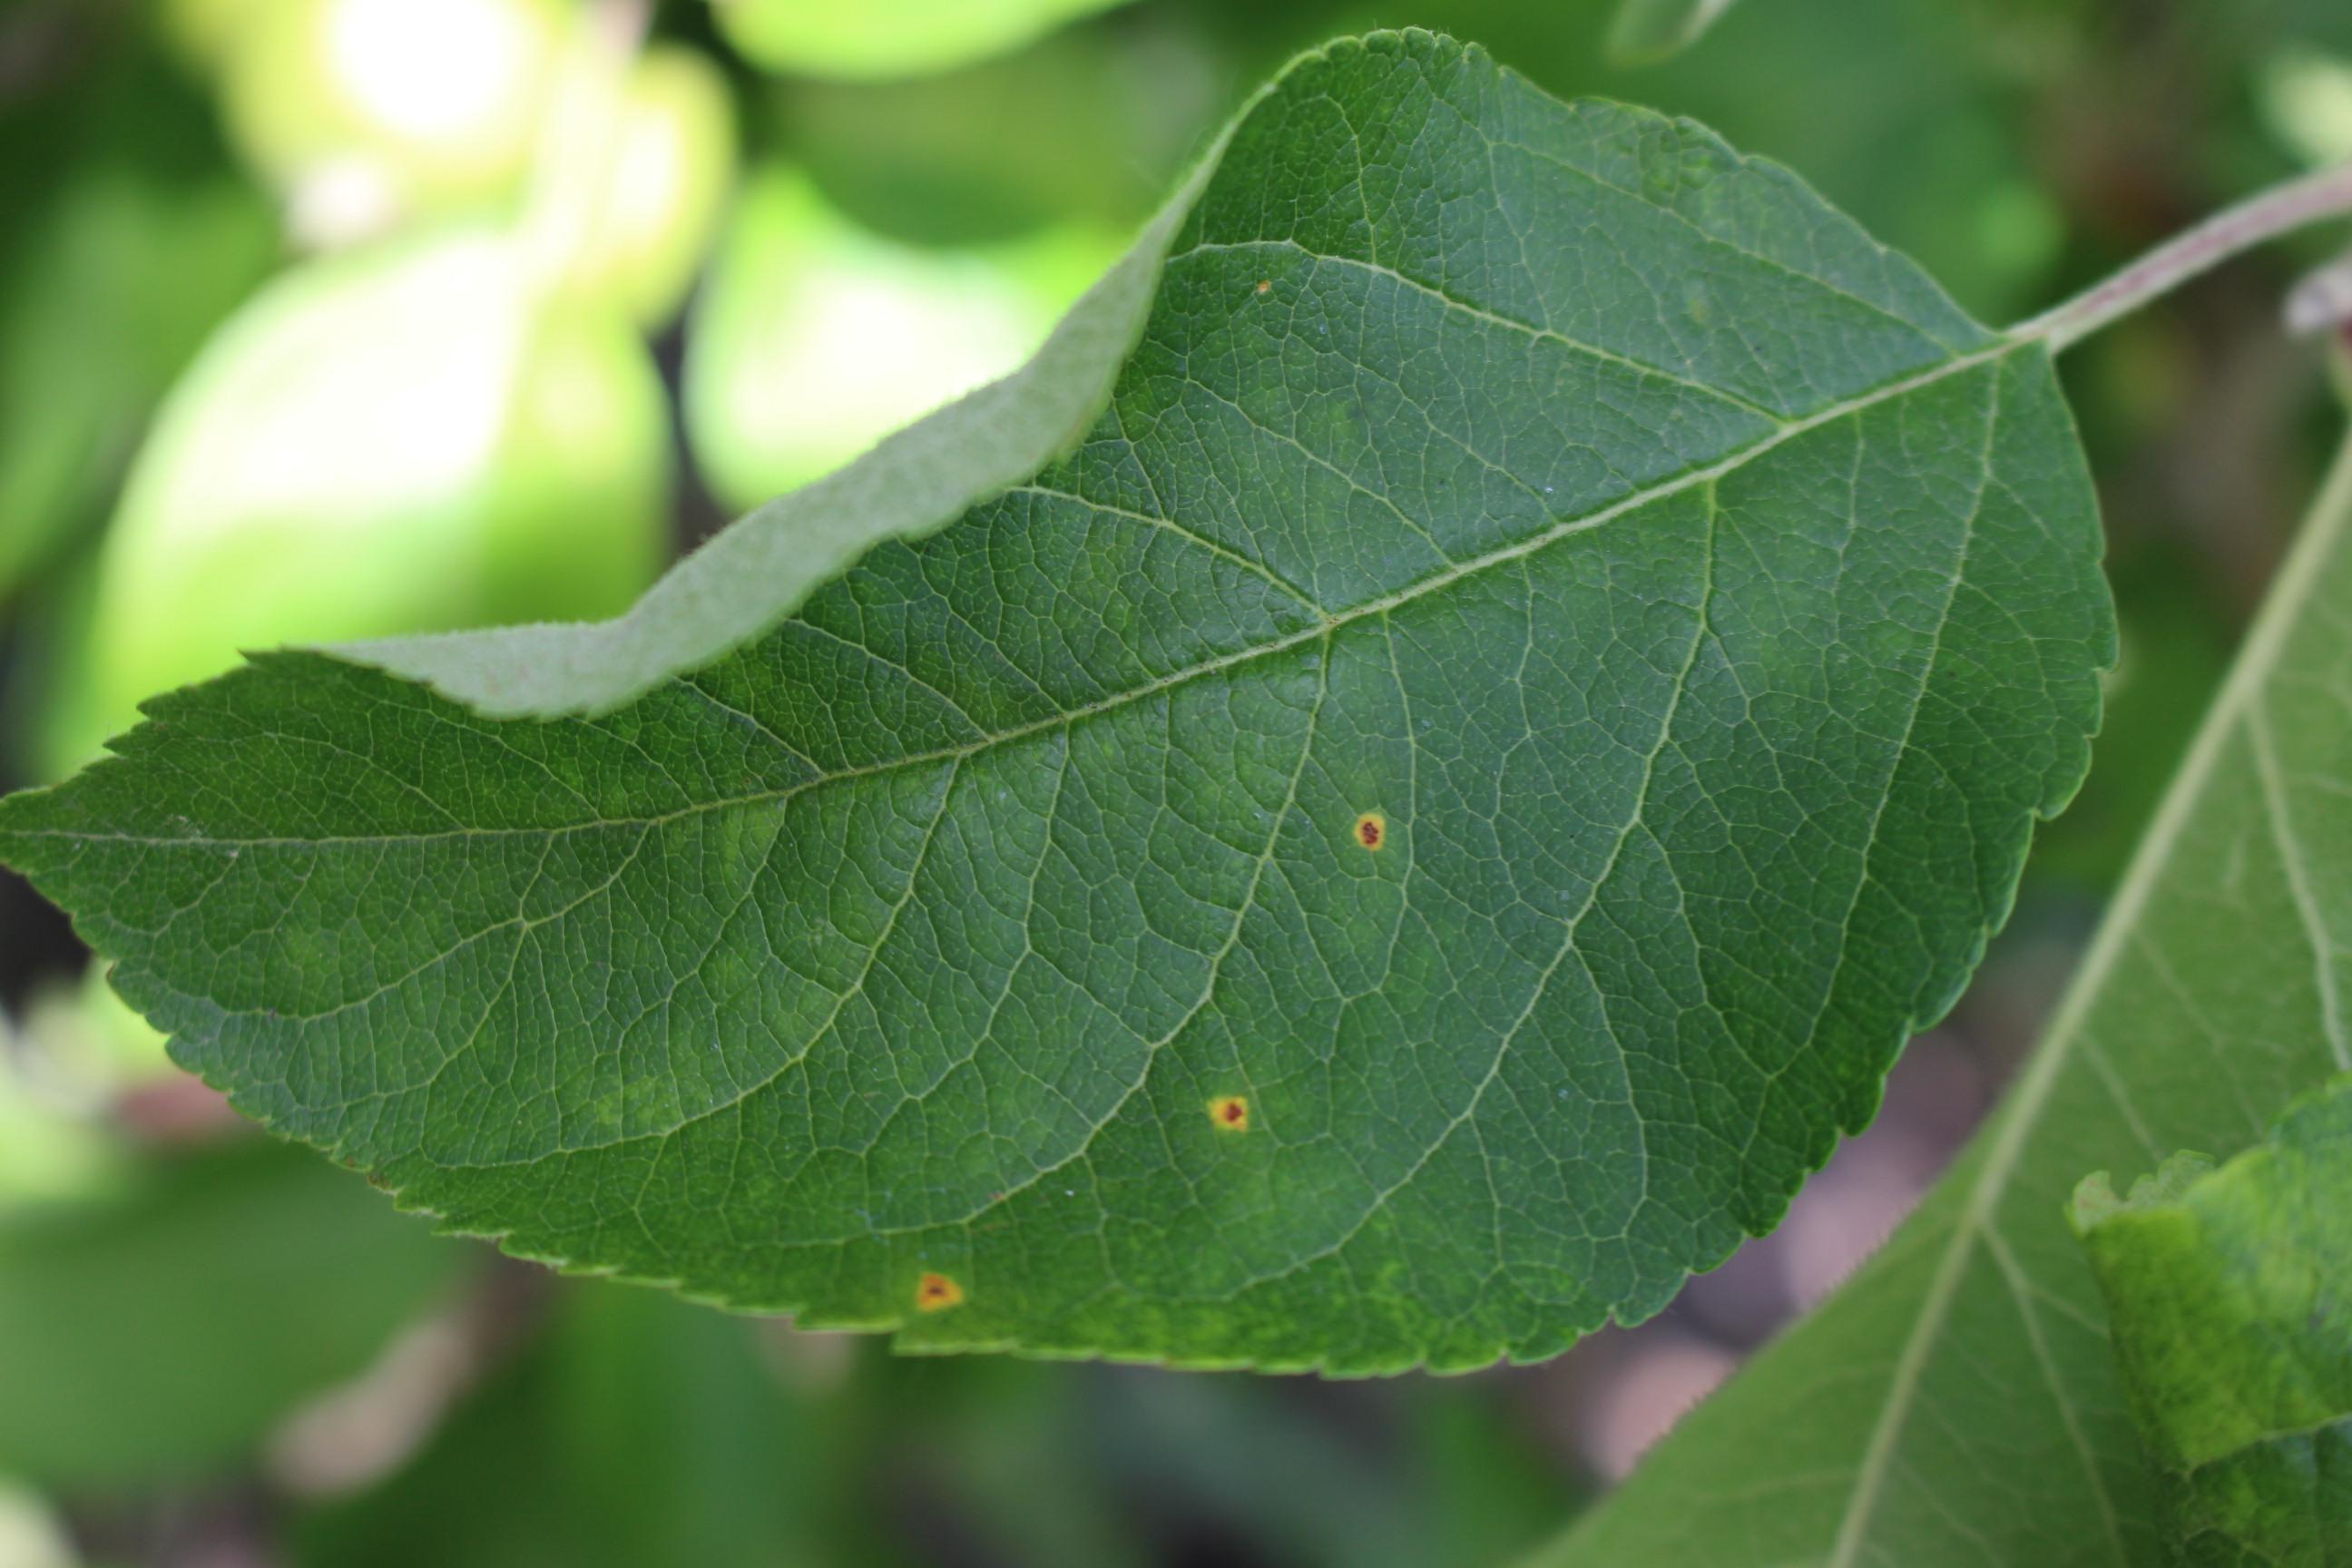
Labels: rust